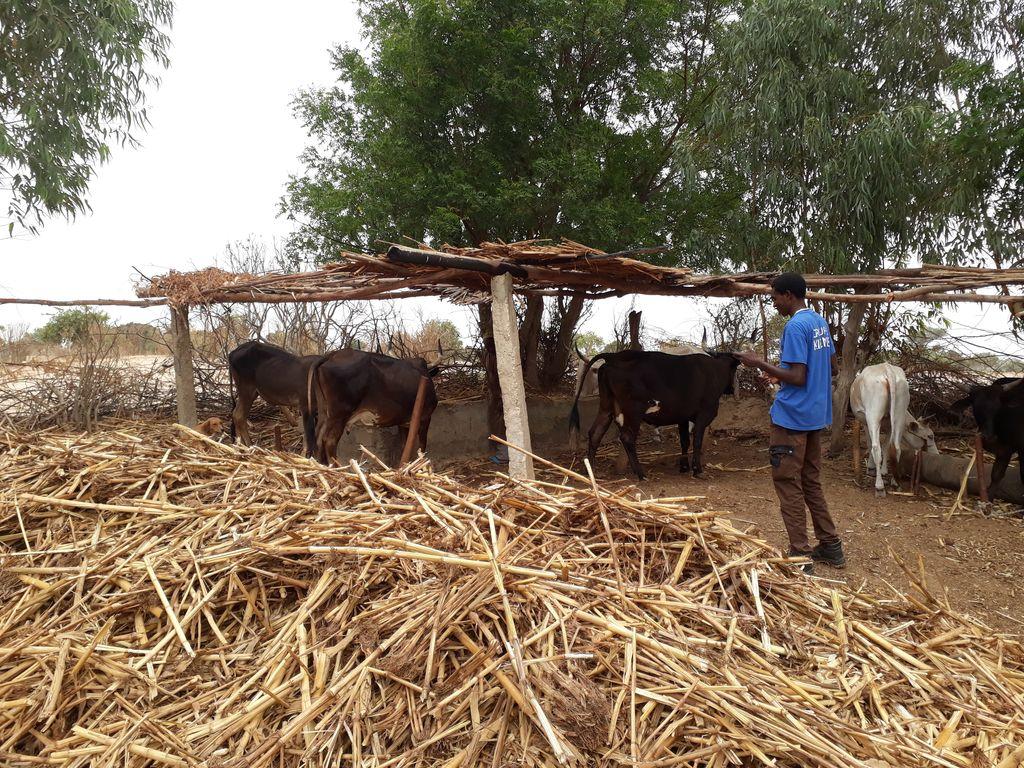
Mandhari mazuri zaidi ambapo ng'ombe kadhaa wanaonekana, ilhali kijana aliyezivaa viatu nyeusi, shati ya samawati, amesimama kando yao.